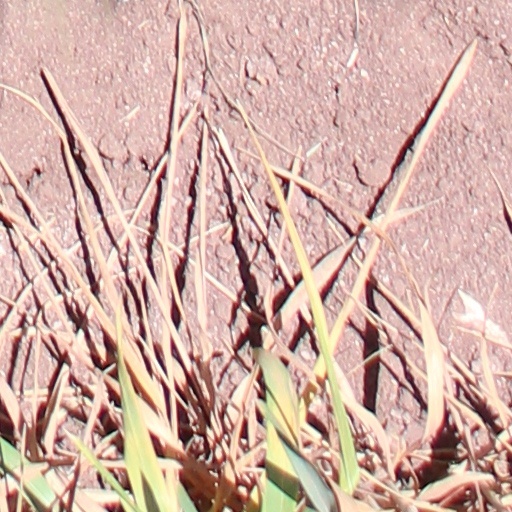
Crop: wheat